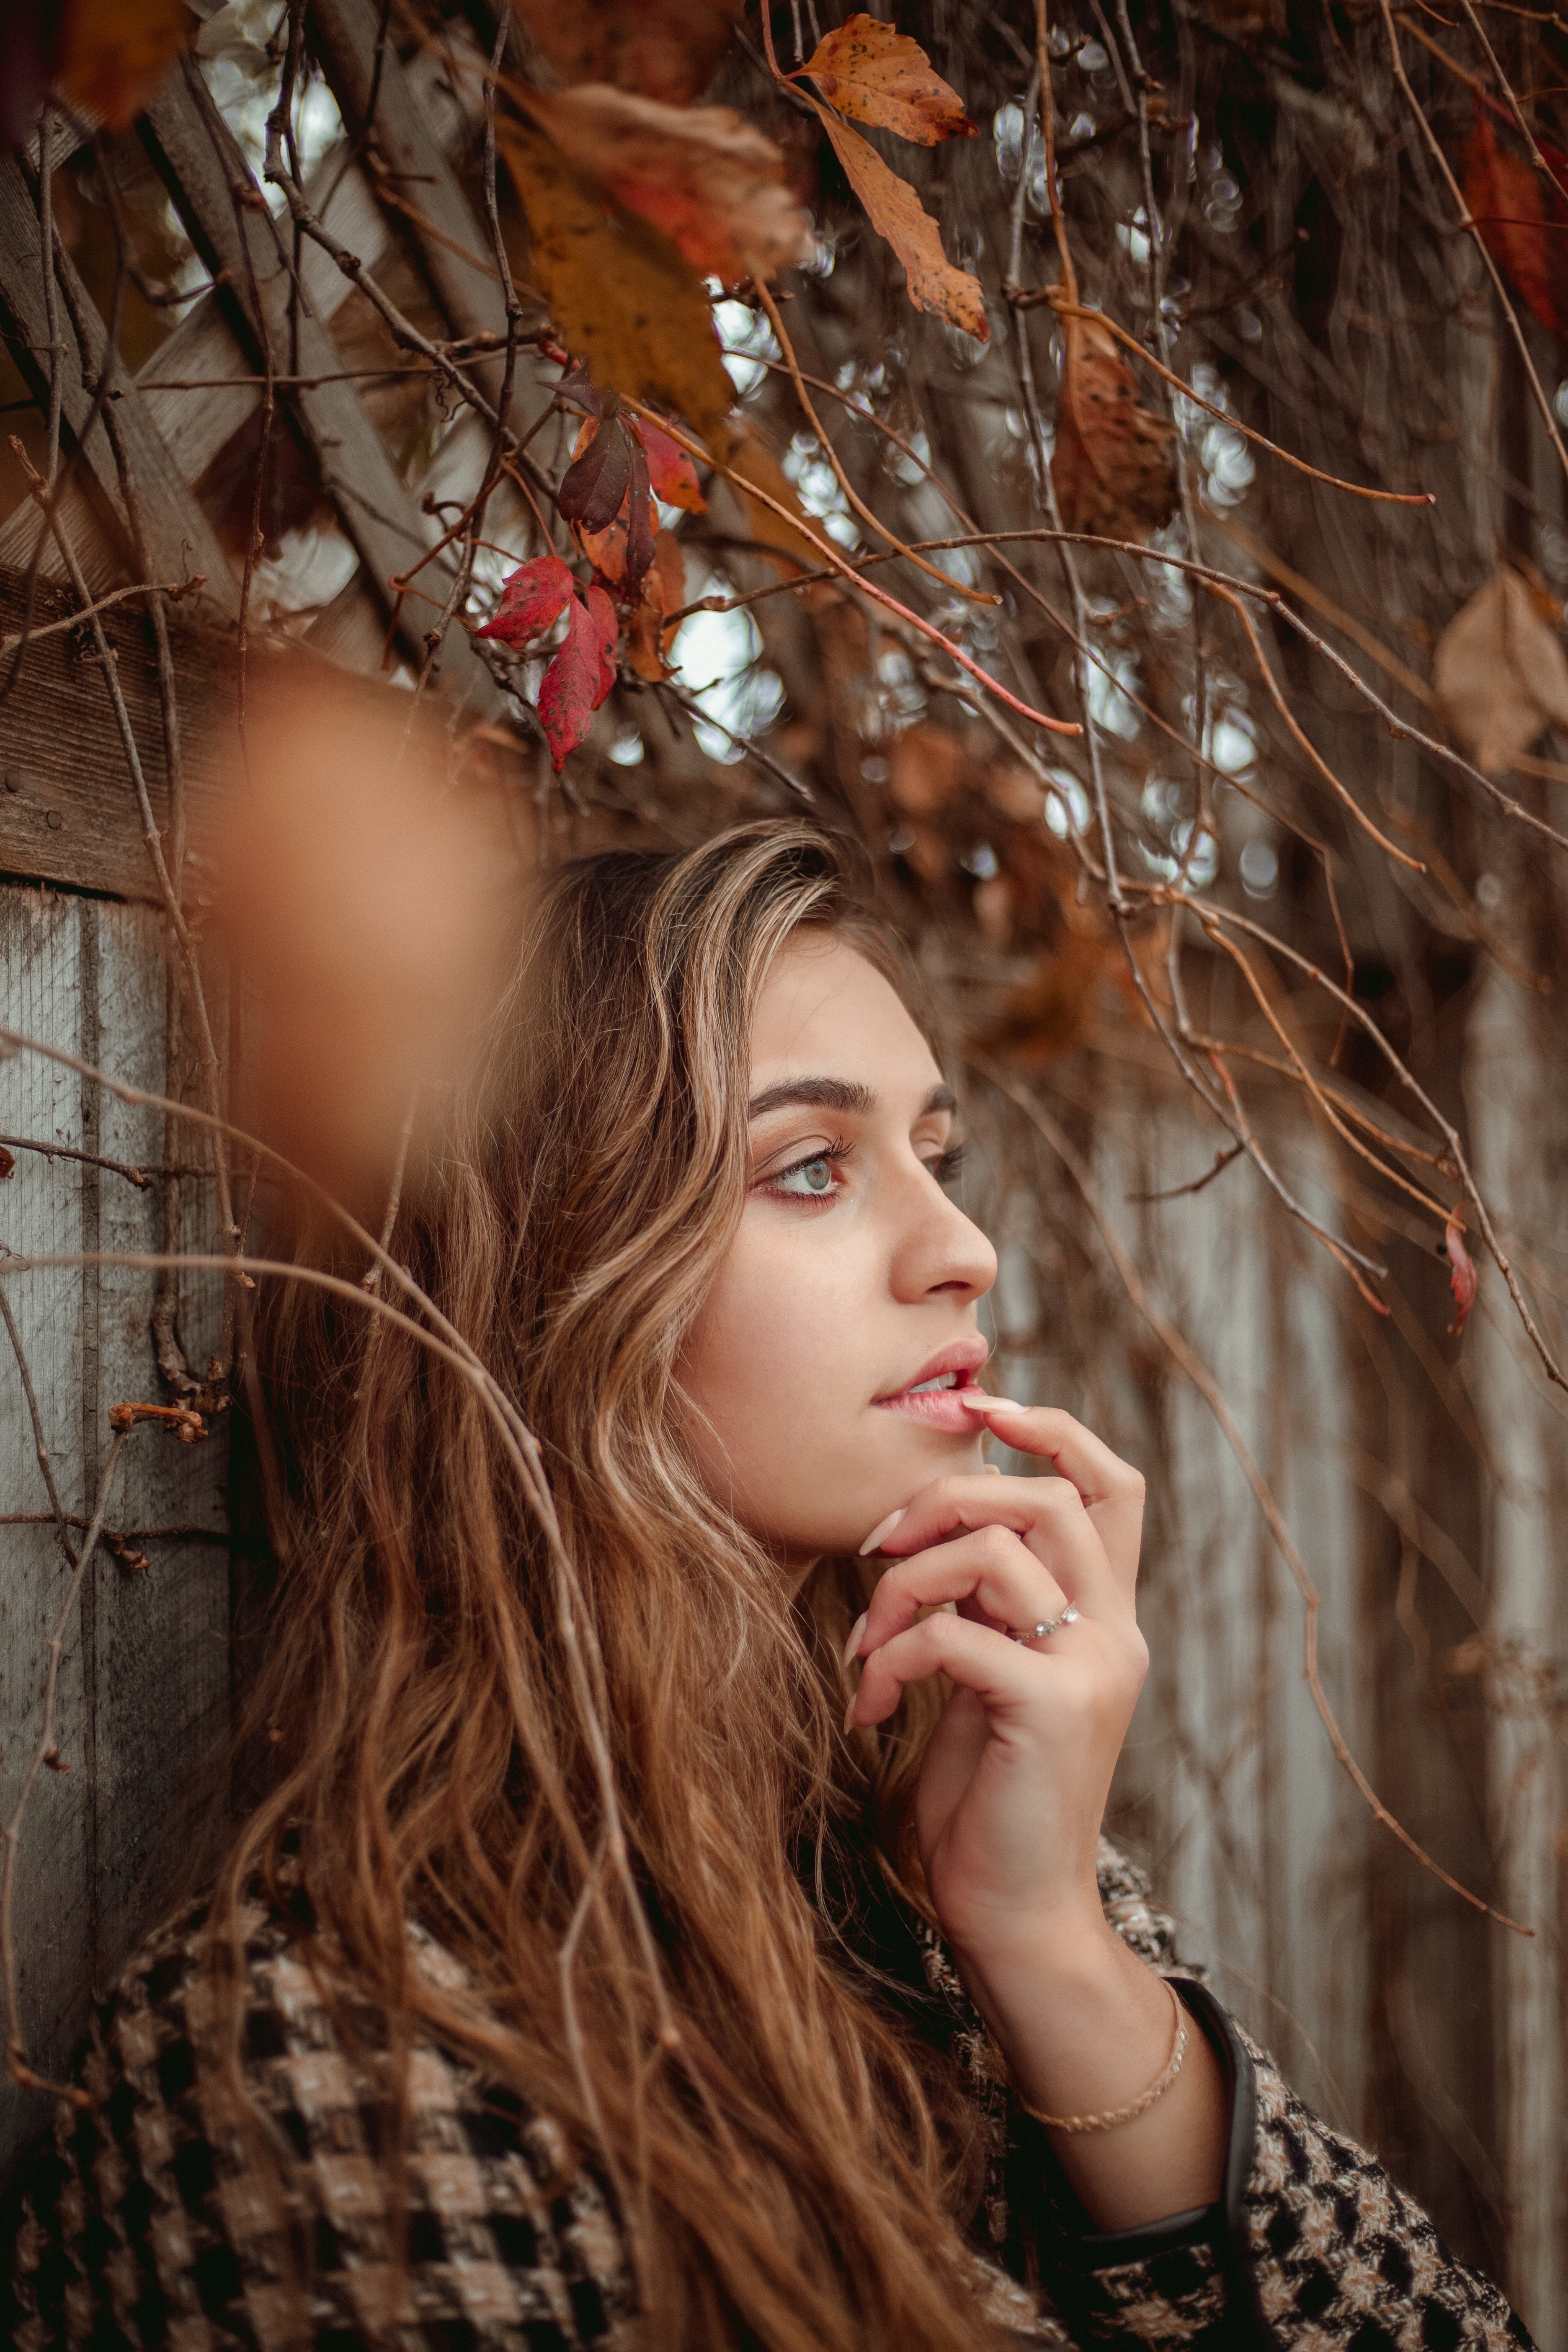
woman, beauty, hair, brown, skin, head, lip, hand, eyebrow, photograph, eye, facial expression, People in nature, mouth, eyelash, light, nature, leaf, branch, wood, twig, flash photography, textile, lighting, sunlight, happy, gesture, grass, street fashion, fawn, woody plant, black hair, Tints and shades, long hair, youth, tree, brown hair, close up, pattern, blond, forest, winter, jewellery, spring, fur, portrait photography, portrait, freezing, fashion model, autumn, hair coloring, photo shoot, flesh, sitting, model, reflection